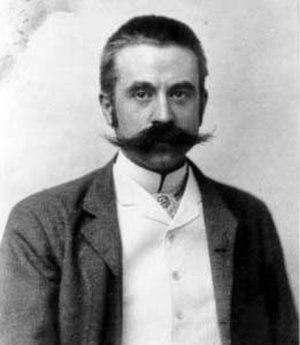
Stanford White était un architecte américain et l'un des membres du cabinet McKim, Mead et White, qui dessina des bâtiments de style Beaux-Arts. Il conçut les plans de maisons bourgeoises et des bâtiments publics, et en particulier l'arche de Washington Square Park et la Judson Memorial Church à New York. Il conçut également la Tour de Tesla. En 1902-1903, il embellit l'église Saint-Barthélémy par un triple portail néo-roman, inspiré de l'Église abbatiale de Saint-Gilles du Gard, qu'il avait admirée en 1878.
Florence Evelyn Nesbit est une danseuse de revue américaine. Attirant l'attention par sa beauté frappante, elle posa pour plusieurs artistes et photographes de renom. Elle est considérée comme l'une des Gibson Girls les plus marquantes.